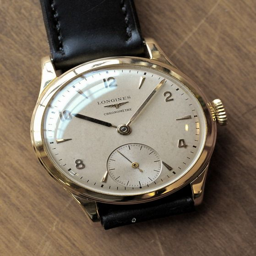
person had a watch like this .